Bolling Island

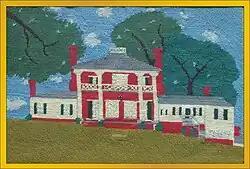
Bolling Island, needlepoint by Henry "Chief" Couture

Bolling Island is a historic plantation house located overlooking the upper James River near Goochland, Goochland County, Virginia. The original frame section, now the east wing, was built in 1771. The principal two-story, hipped roof brick core was built between 1800 and 1810.